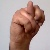
The image shows a hand gesture representing the letter 'N' in Indian Sign Language.